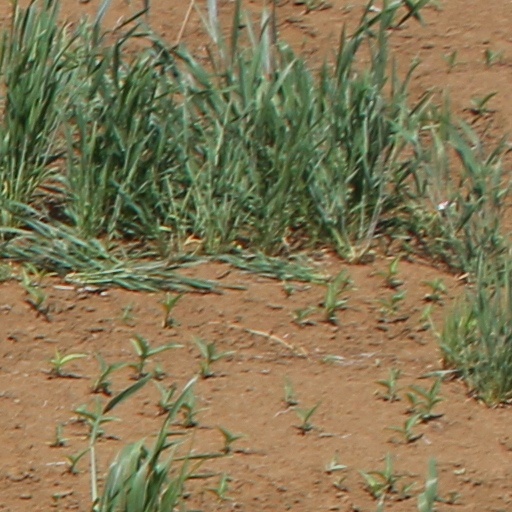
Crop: wheat